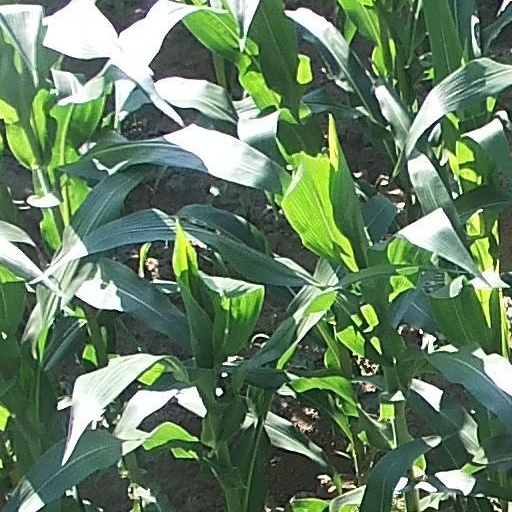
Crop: maize; corn